Guam Museum

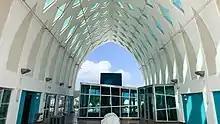
Second floor of the museum

The historic Fort Santa Agueda in Hagåtña was originally proposed as a possible new location for the Guam Museum. However, the Fort is listed on the National Register of Historic Places listings in Guam and managed by the Guam Historical Preservation Trust, which ruled its use.